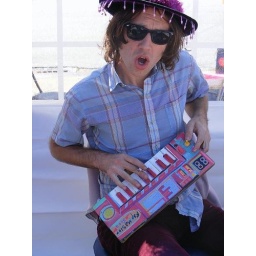
Alex Warble wearing a hat by Rachel Holtermann and playing one of his keyboard paintings at Edgefest 2009.